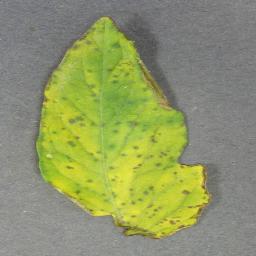
Label: Tomato___Bacterial_spot